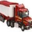
Label: truck